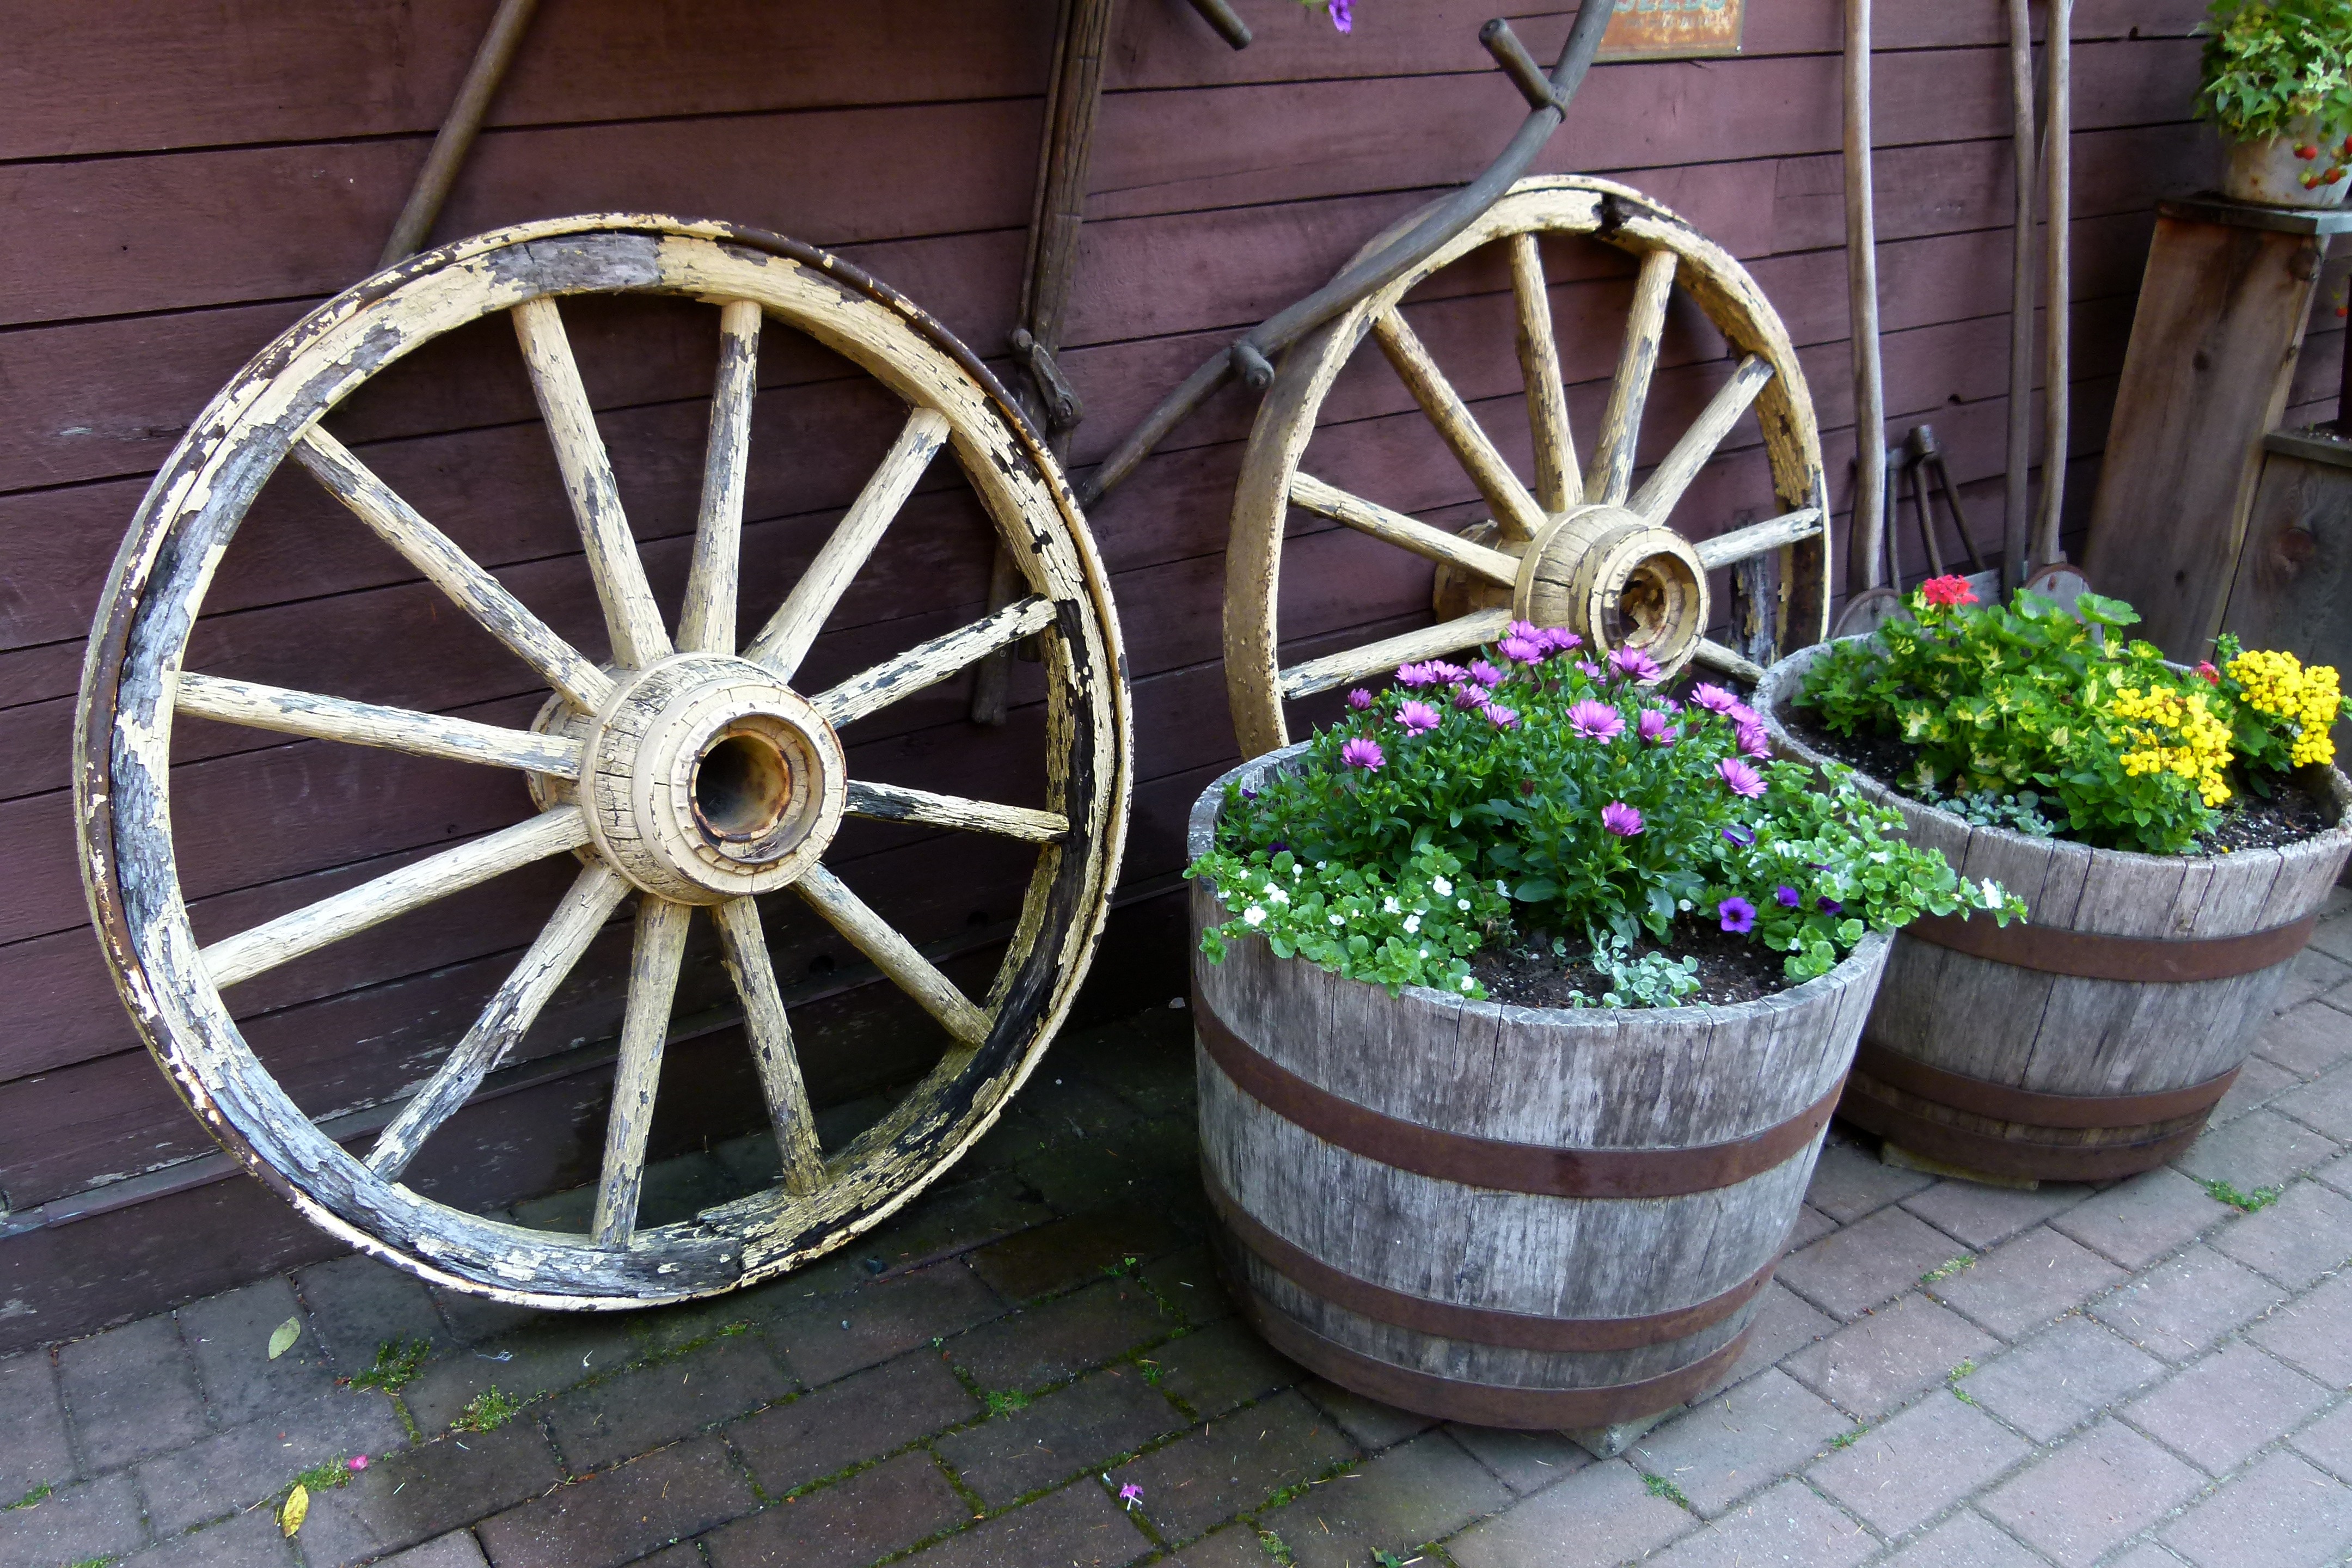
plant, wheel, cart, pot, vehicle, spoke, garden, container, wooden, wheels, rim, recycle, reuse, man made object